Kilkieran High Crosses

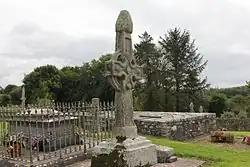
West cross

Kilkieran High Crosses are a group of high crosses which form a National Monument in County Kilkenny, Ireland.